Egyptian temple

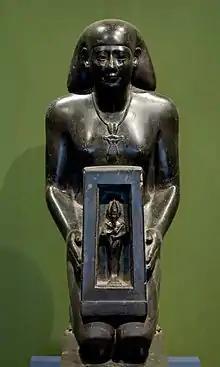
Votive statue of a man donating a shrine containing a figure of Osiris. Thirteenth to eleventh century BC.

The most important form of decoration was relief. Relief became more extensive over time, and in late temples, walls, ceilings, columns, and beams were all decorated, as were free-standing stelae erected within the enclosure. Egyptian artists used both low relief and sunken relief.